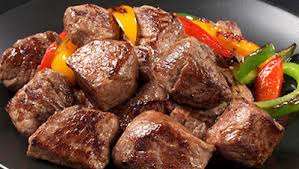
Yemek: kebap